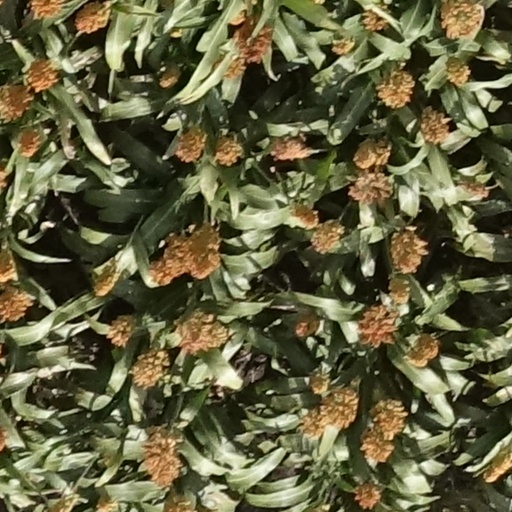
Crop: sorghum